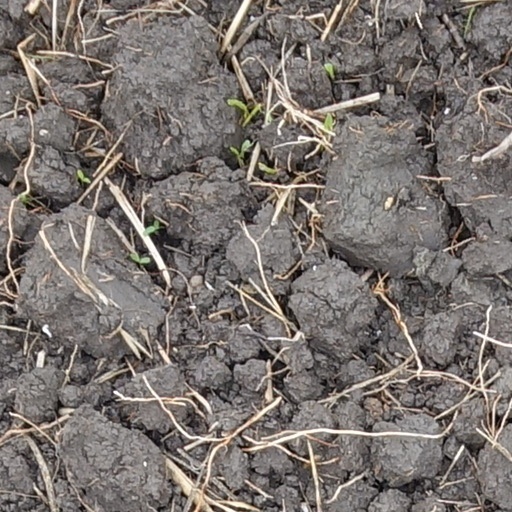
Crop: wheat